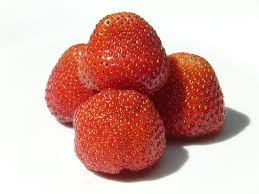
Label: Strawberry